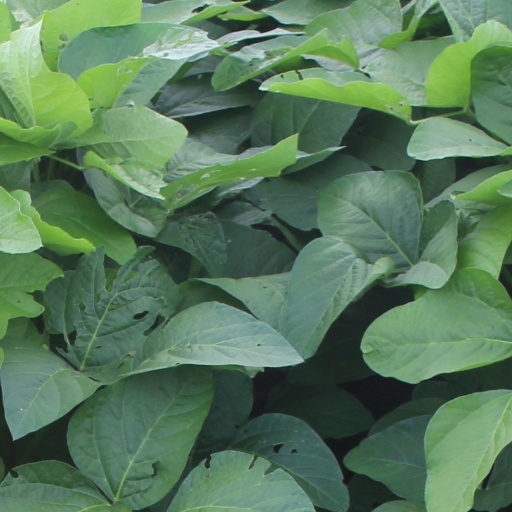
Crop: soybean